Space Operations Command

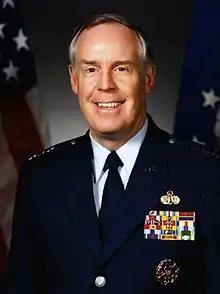
General Thomas S. Moorman Jr. was the first space operations officer to serve as commander of Air Force Space Command and be appointed a four-star general. He was the only space officer to serve as Vice Chief of Staff of the United States Air Force.

When the United States Space Force was established as an independent service on 20 December 2019, Air Force Space Command was redesignated as United States Space Force and served as its interim headquarters, but remained part of the U.S. Air Force. Fourteenth Air Force was redesignated as Space Operations Command, however its wings, along with the Space and Missile Systems Center's 61st Air Base Group, were realigned to report directly to United States Space Force. In June 2020, the Space Force announced its plan to establish Space Operations Command as the first of three field command, with Space Operations Command (formerly Fourteenth Air Force) at Vandenberg AFB to be renamed SpOC West.